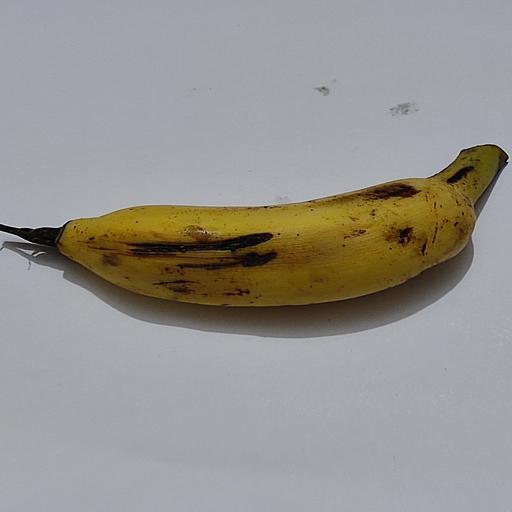
Crop type: Banana